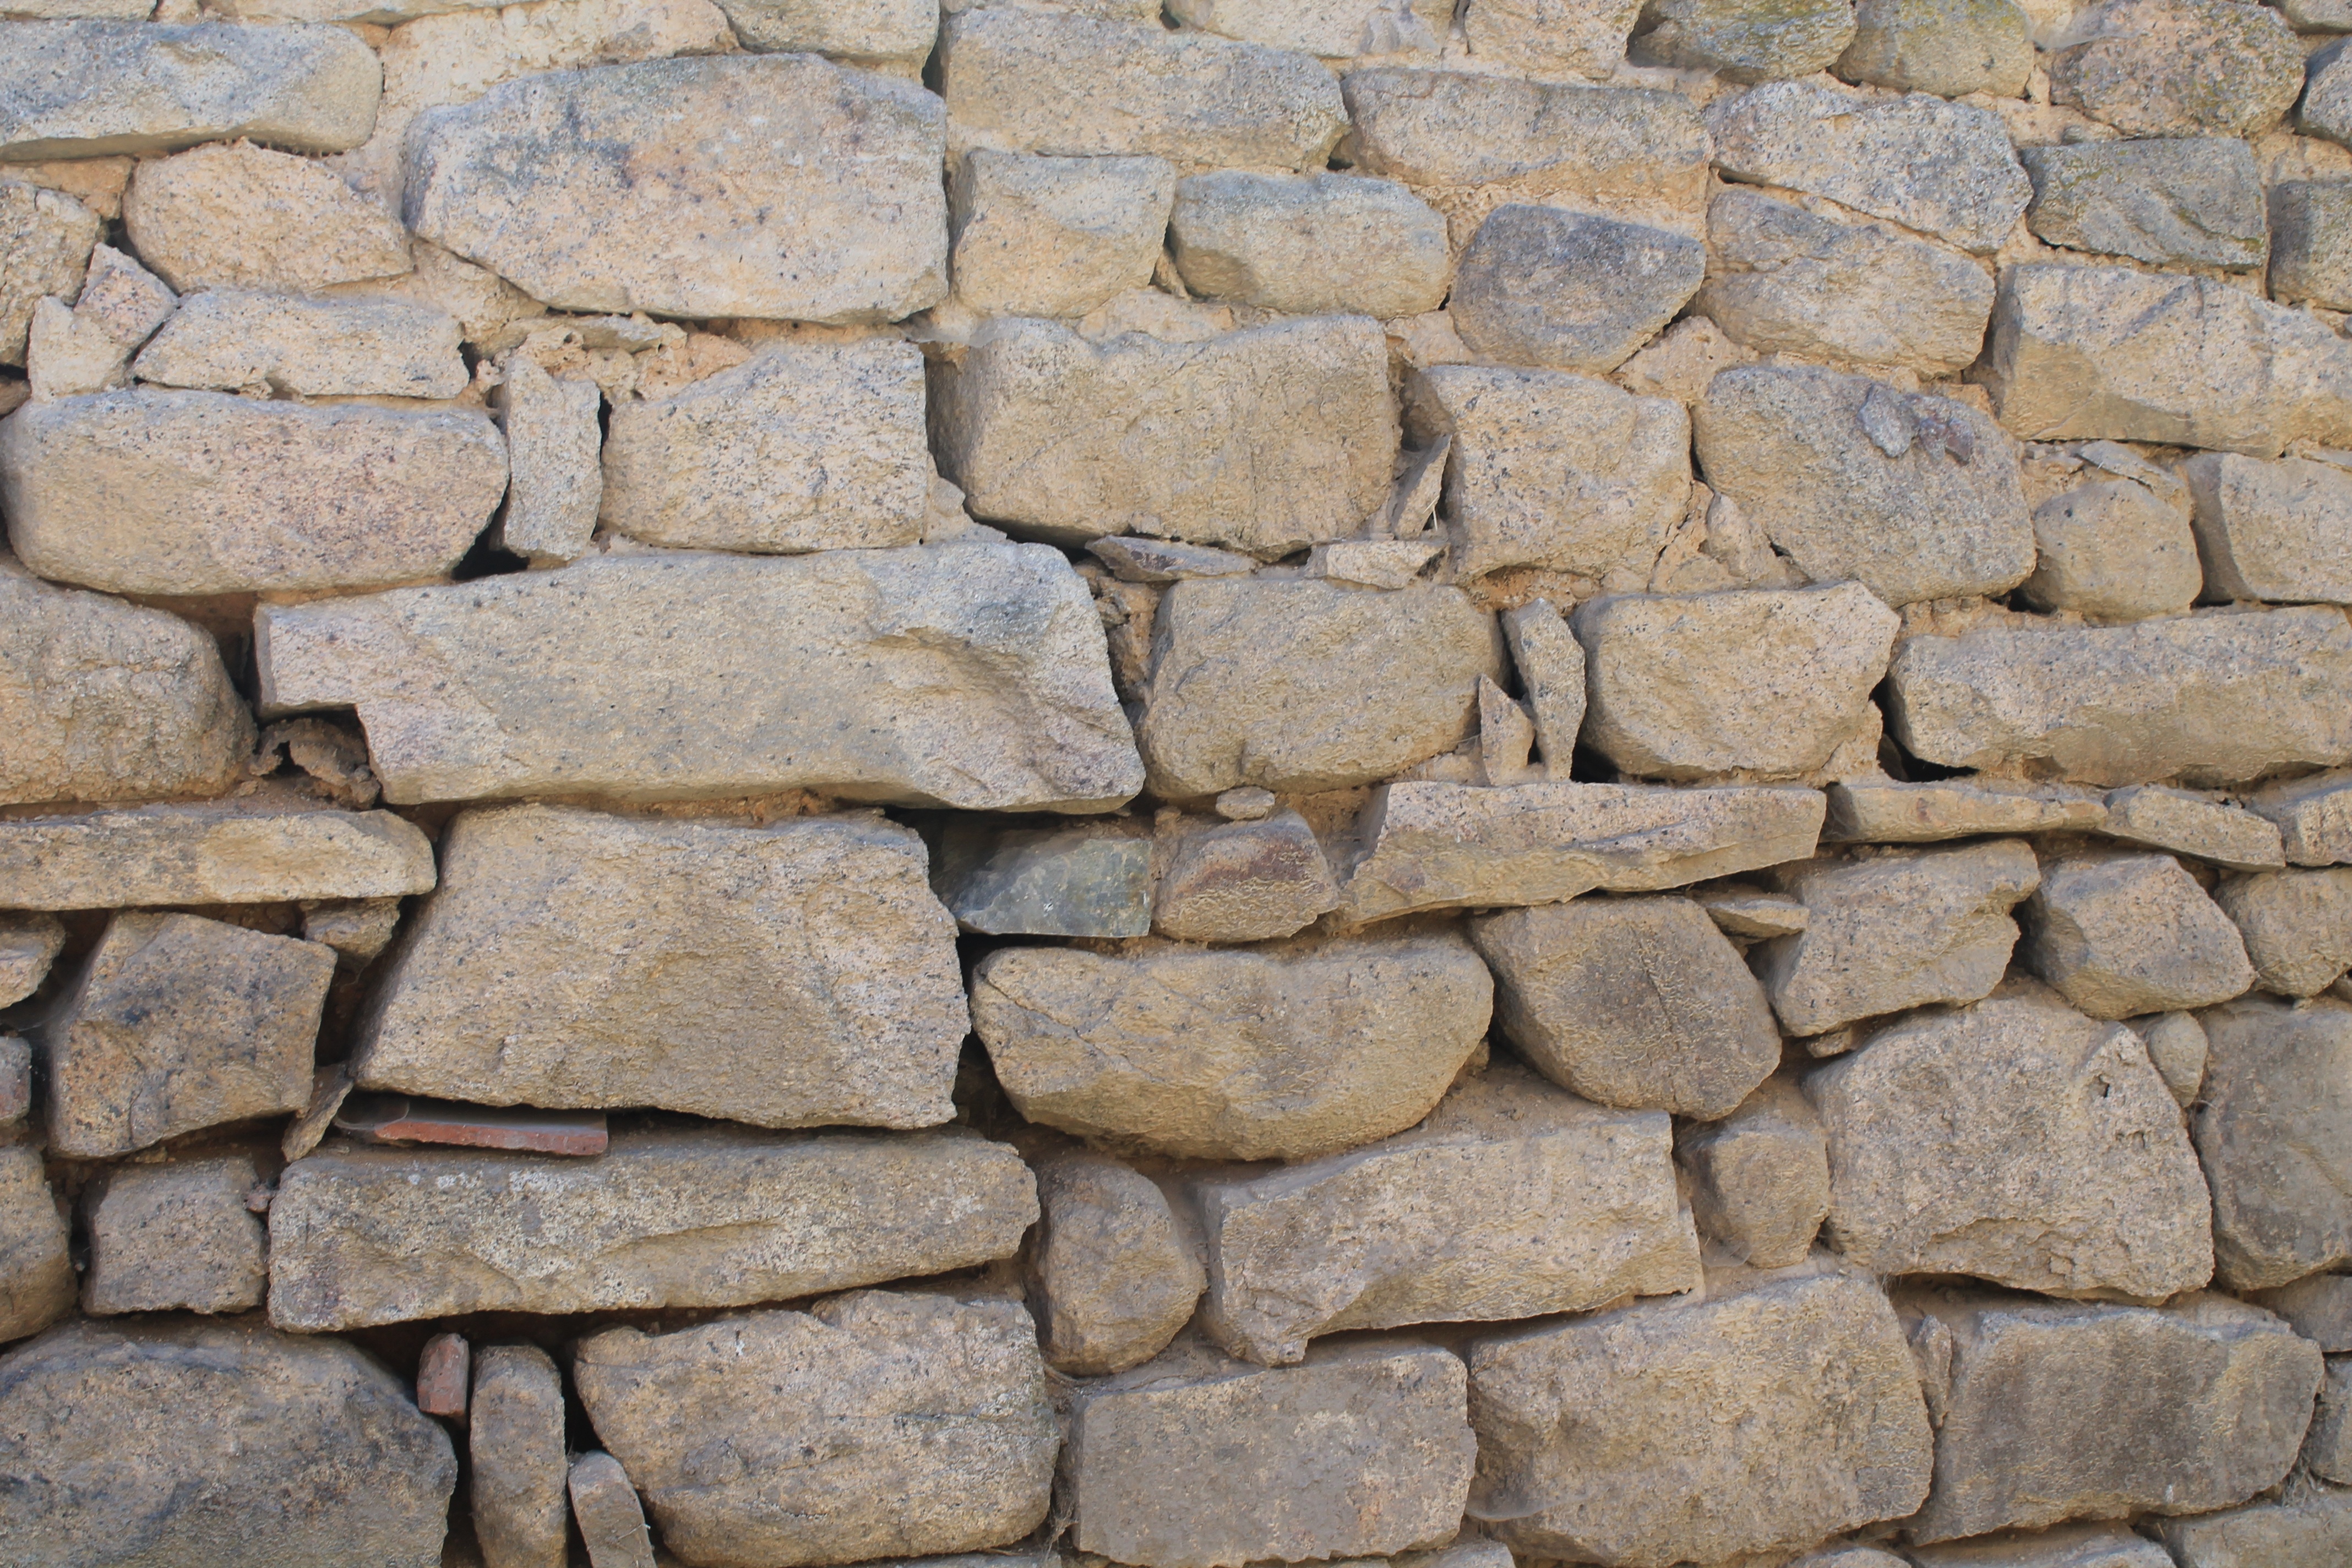
rock, floor, cobblestone, wall, village, france, stone wall, brick, material, stones, brickwork, flooring